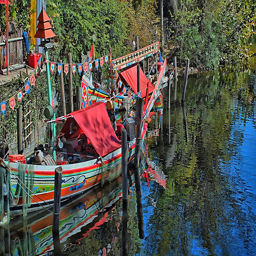
a multi-colored boat with tents sitting on the water
A brightly colored canoe like boat with a red cover is parked in the water.
Multi colored boat with red cover docked to pier.
A colorful boat that has a small overhang for shade.
A colorfully painted and decorated wooden boat moored on a river